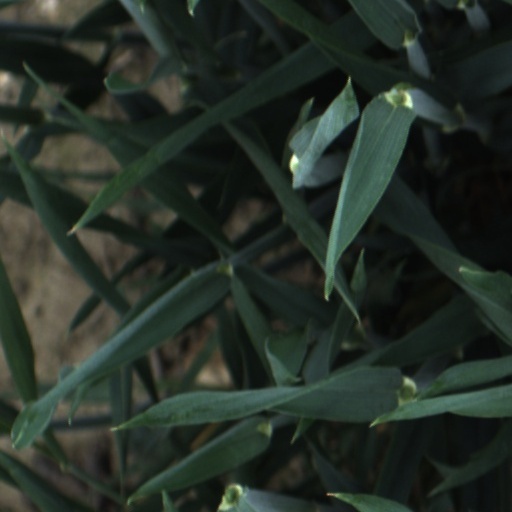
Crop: wheat